Yu Xuanji

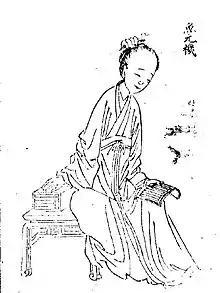
Yu Xuanji

Yu Xuanji, courtesy names Youwei and Huilan, was a Chinese female poet, courtesan, and Daoist nun during the late Tang dynasty that was born in Chang'an. Along with Xue Tao, she was one of the foremost poets of the Tang dynasty.